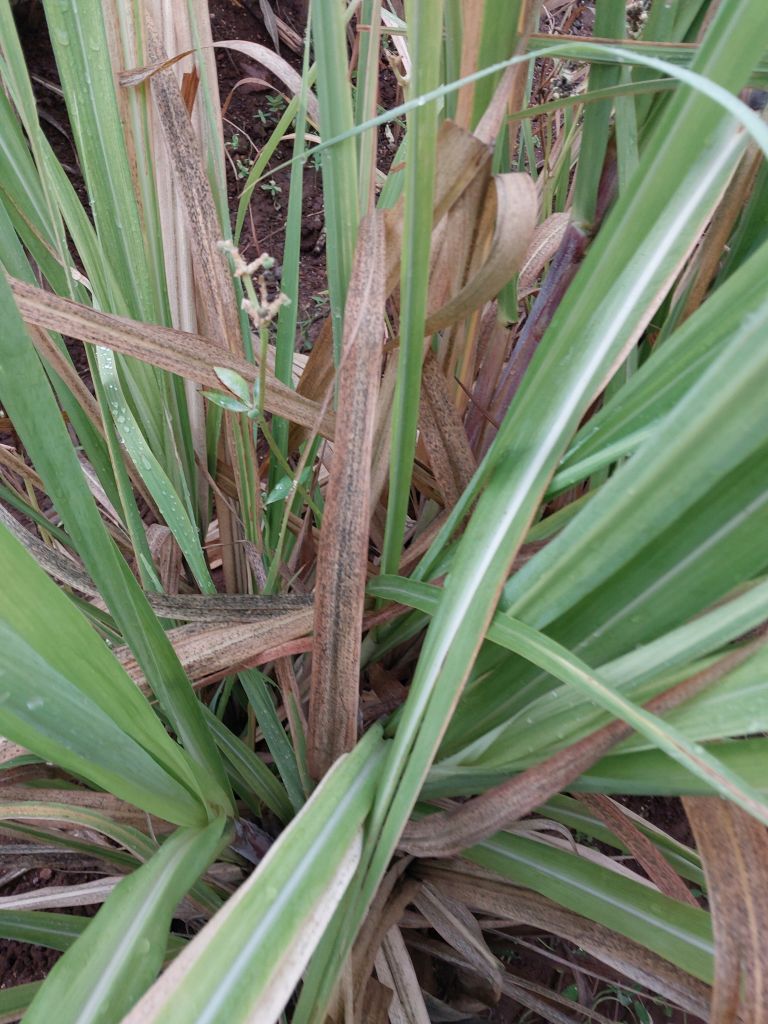
Label: BrownRust